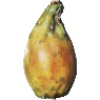
Label: Cactus fruit 1